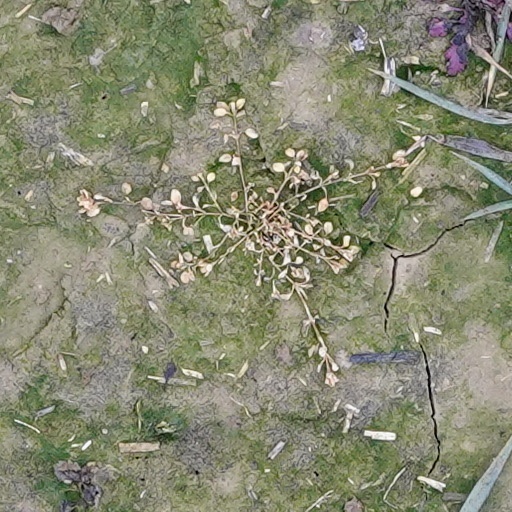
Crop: wheat